Ian Wolfe

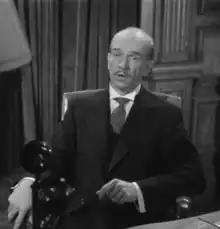
Wolfe in "Dressed to Kill" (1946)

Ian Marcus Wolfe (November 4, 1896 – January 23, 1992) was an American character actor with around 400 film and television credits. Until 1934, he worked in the theatre. That year, he appeared in his first film role and later television, as a character actor. His career lasted seven decades and included many films and TV series; his last screen credit was in 1990.